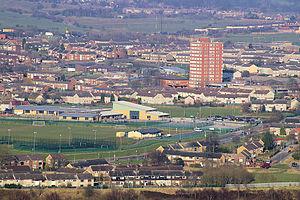
Hattersley est un quartier résidentiel de Tameside, dans le Grand Manchester, en Angleterre. Il est situé à l'Est de Hyde et à l'ouest du Peak District National Park.